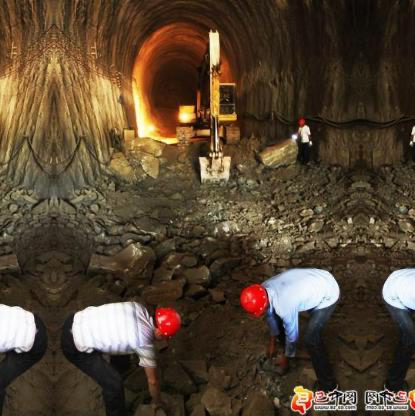
Objects in the image:
label: helmet
label: helmet
label: helmet